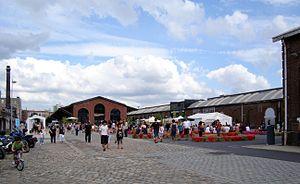
La gare Saint-Sauveur à Lille (Nord).
Une gare ferroviaire est le lieu d'arrêt des trains. Une gare comprend diverses installations qui ont une double fonction : permettre la montée et la descente des voyageurs, ou le chargement et le déchargement des marchandises ainsi que pour certaines d'entre elles, assurer des fonctions de sécurité dans la circulation des trains.
La gare de Lille-Saint-Sauveur, ou simplement « gare Saint-Sauveur », est une ancienne gare ferroviaire française située à Lille dans le quartier du même nom, au sein du département du Nord, en région Hauts-de-France.